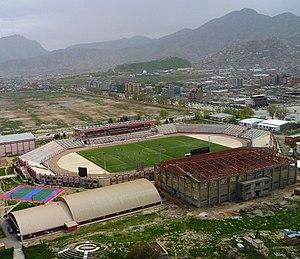
Le stade Ghazi est un stade multifonctionnel et le stade national d'Afghanistan, situé à Kaboul.